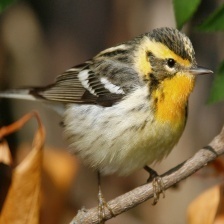
Species: BLACKBURNIAM WARBLER
Scientific name: SETOPHAGA FUSCA